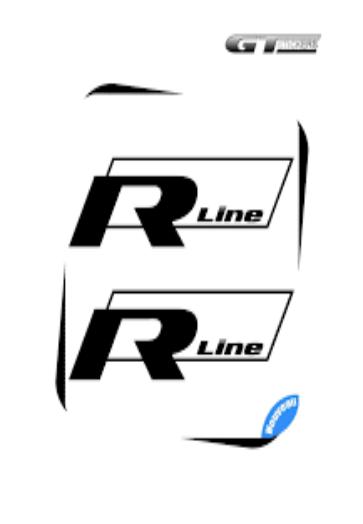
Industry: Transportation